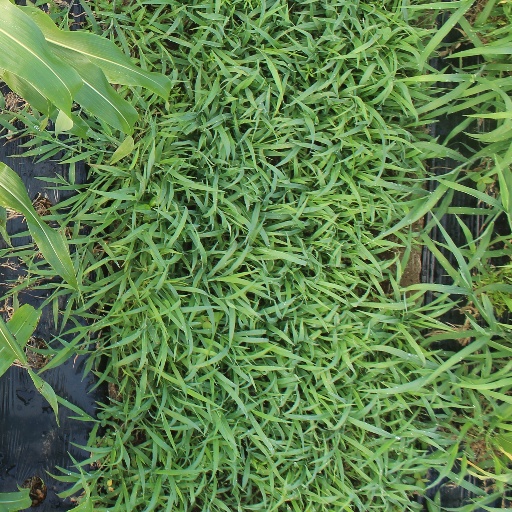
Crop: sorghum